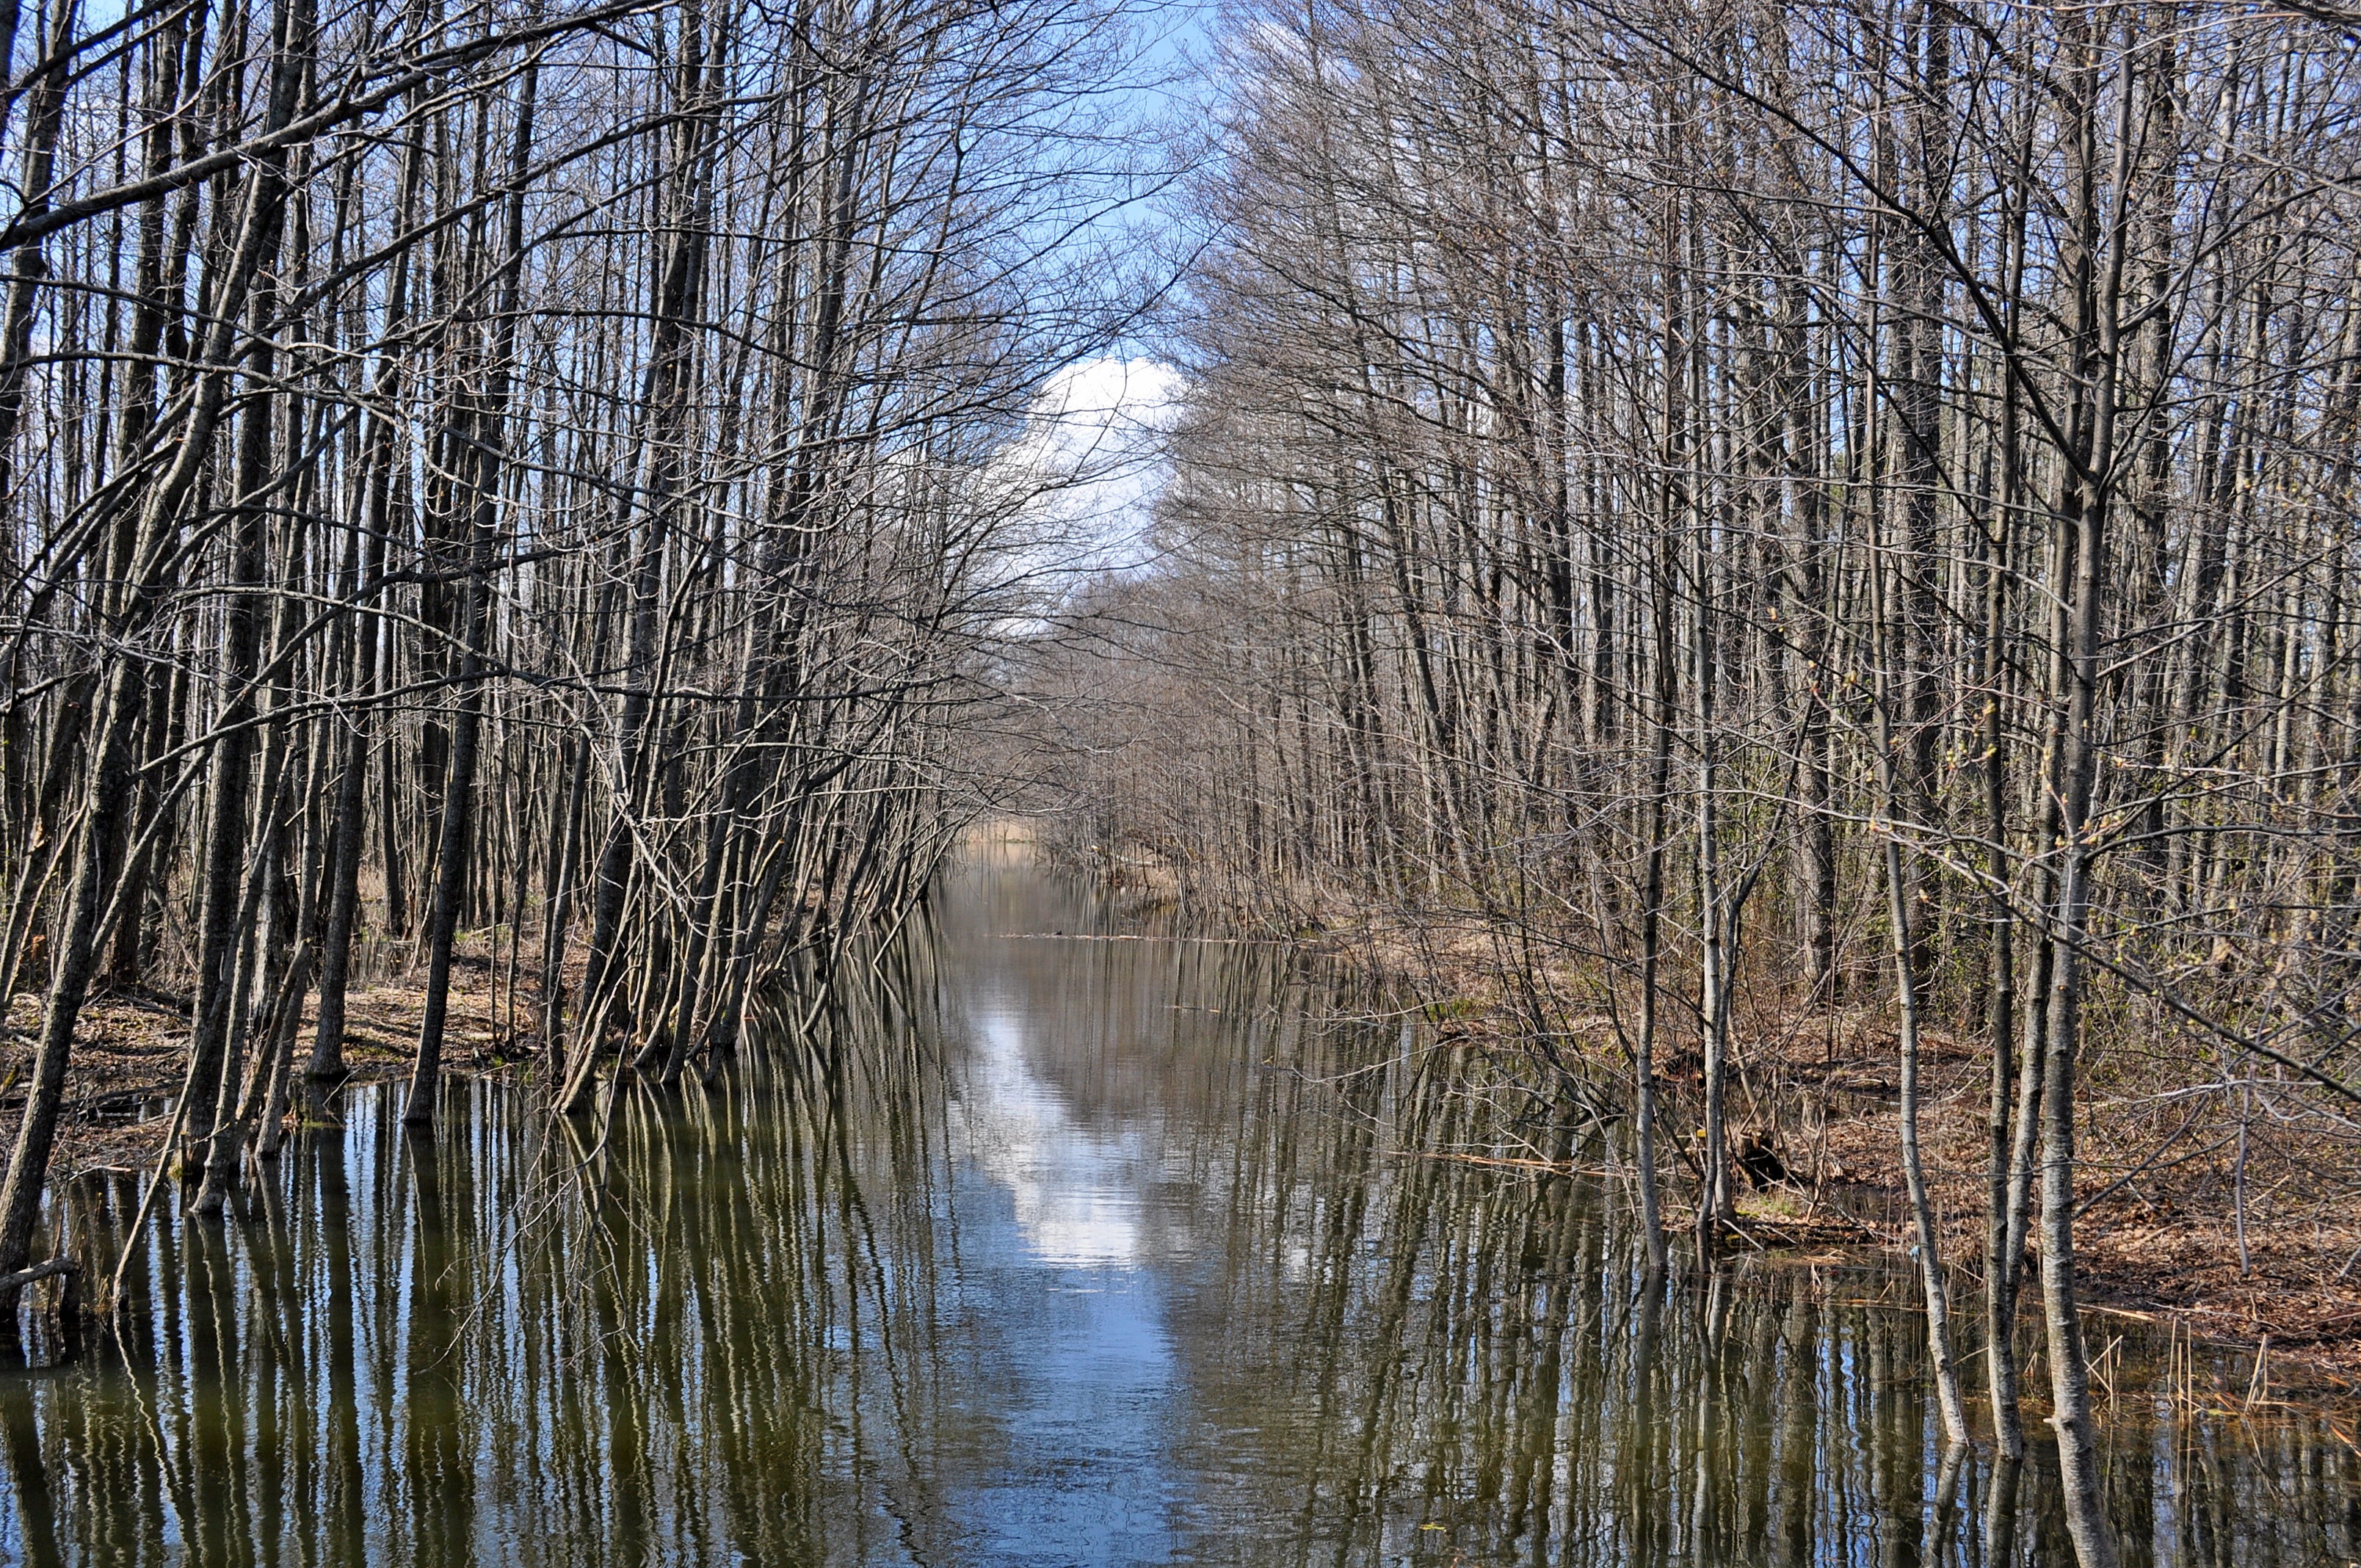
sea, tree, water, nature, forest, outdoor, marsh, swamp, branch, snow, winter, leaf, frost, river, summer, pond, wildlife, stream, ice, reflection, autumn, season, waterway, plants, sweden, picture, wetland, stockholm, woodland, habitat, views, ecosystem, natural environment, atmospheric phenomenon, woody plant, bayou